Fernand Iveton

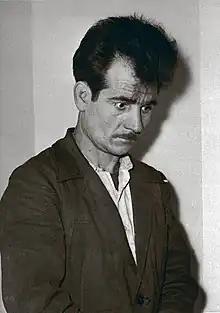
Fernand Iveton

Fernand Iveton (his surname is sometimes erroneously rendered as "Yveton"; 12 January 1926, Algiers – 11 February 1957) was the only pied noir among the 198 supporters of the FLN who were executed (as opposed to being killed in battle) during the Algerian War.